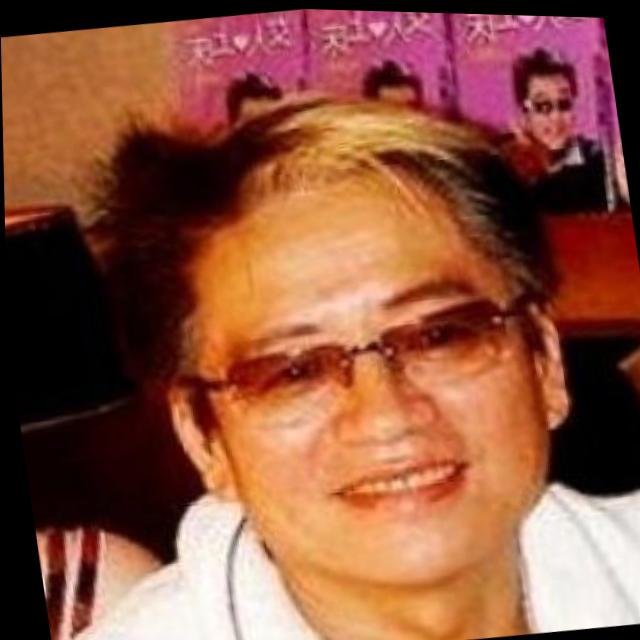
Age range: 45-64